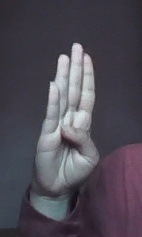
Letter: kaaf